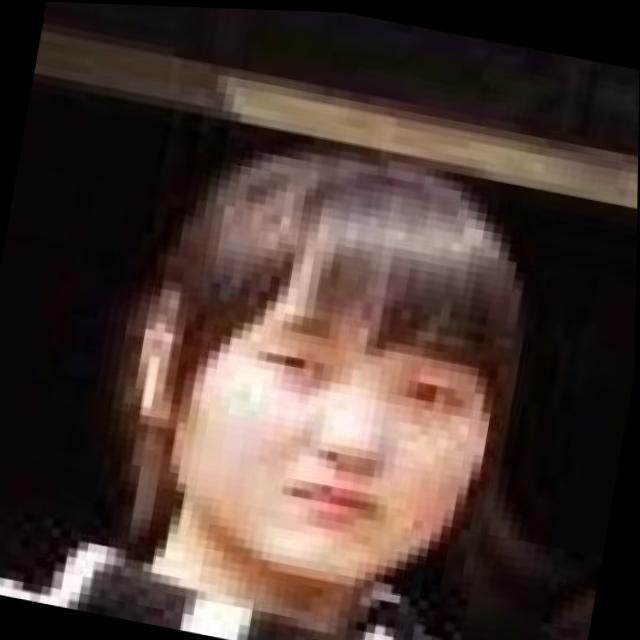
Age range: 13-20